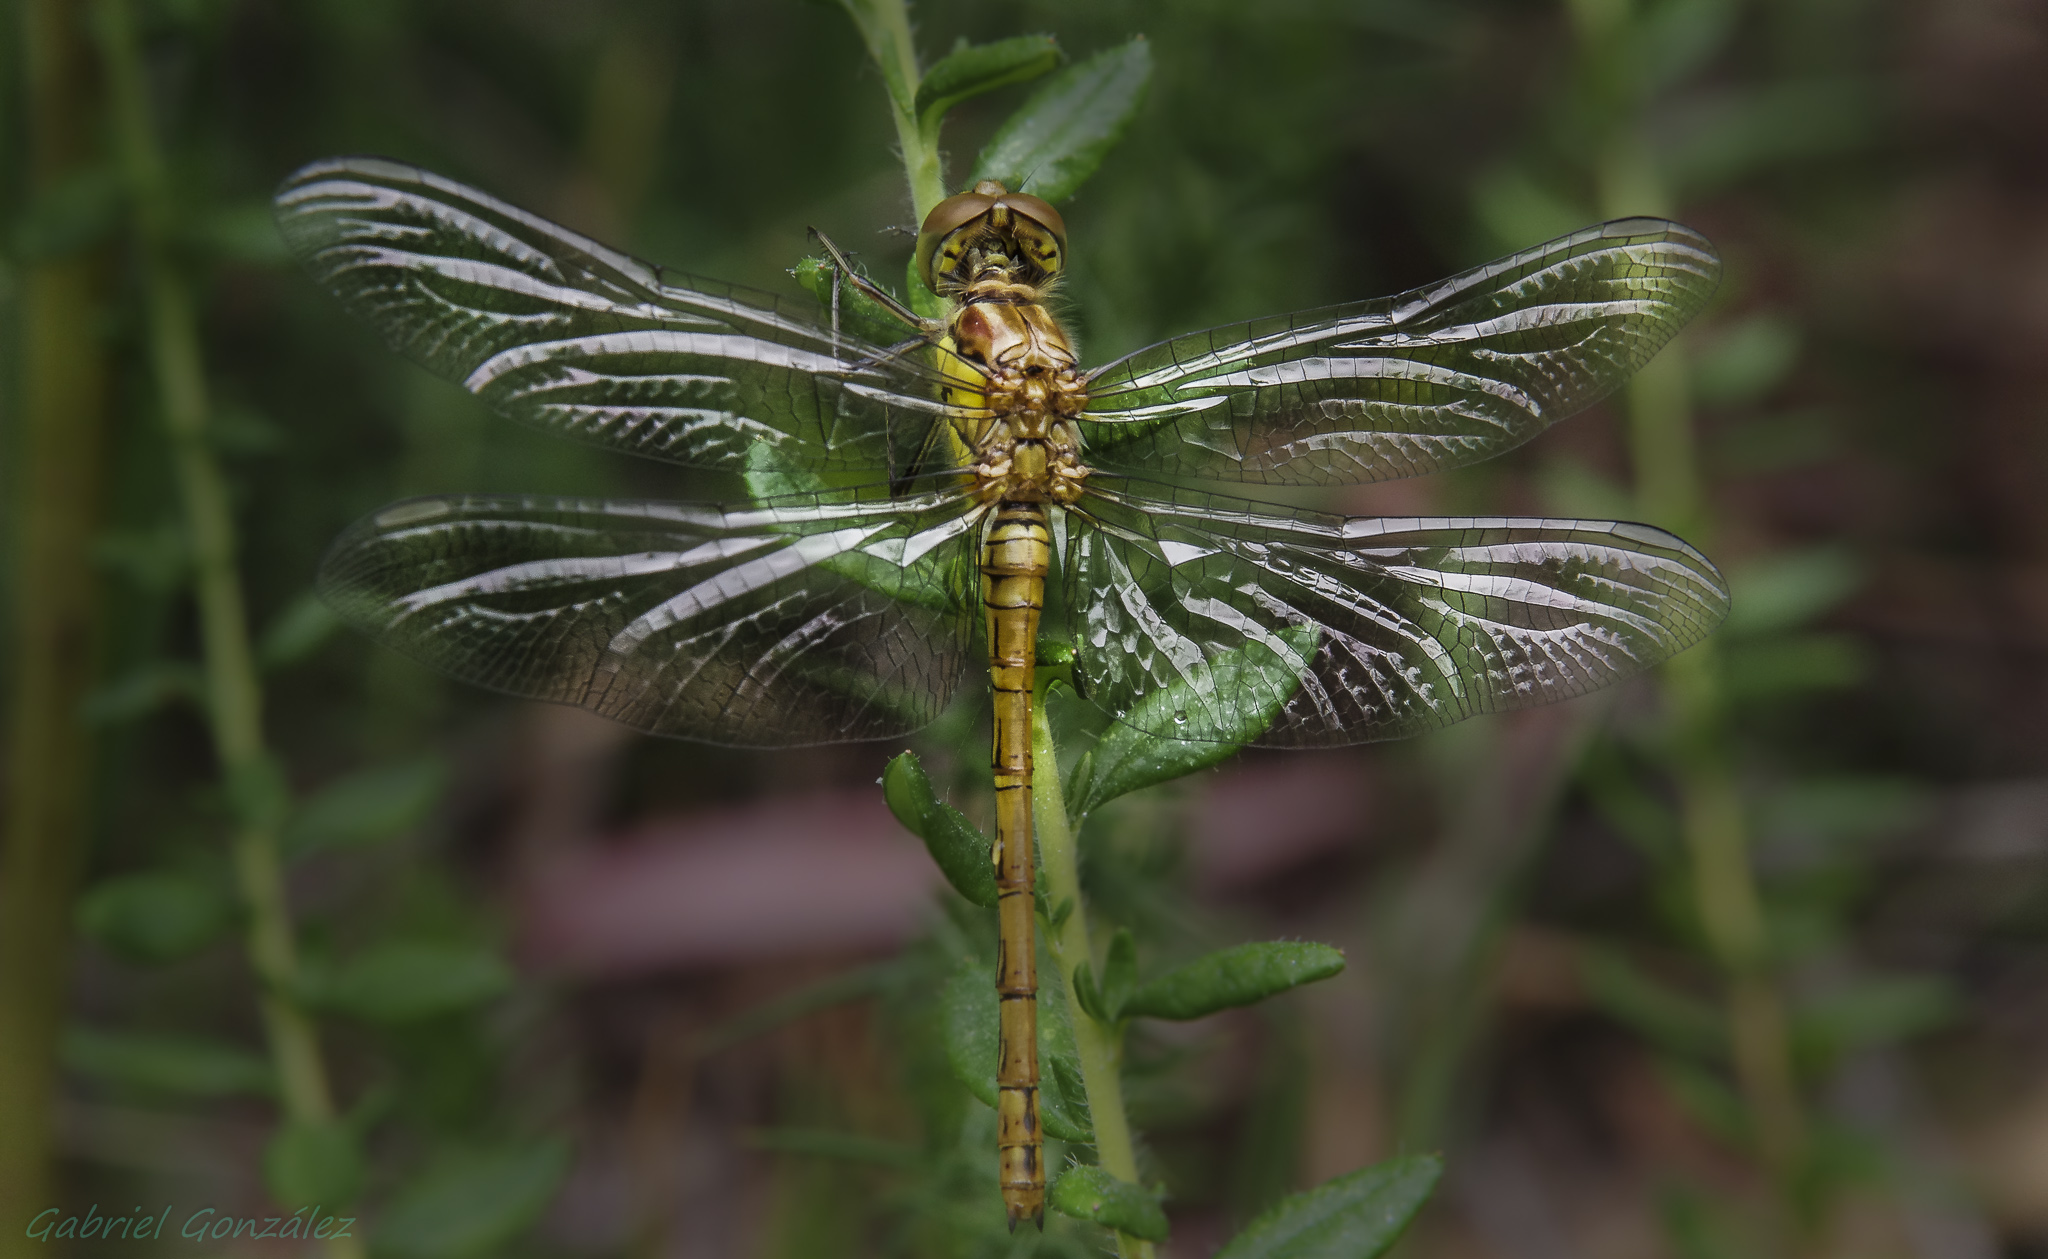
nature, flower, insect, macro, fauna, invertebrate, dragonfly, naturaleza, tamron1750, ggl1, gaby1, xovesphoto, liblula, marumidhg200, pentaxk5, gphoto, macro photography, dragonflies and damseflies, lycaenid